Grammy Award for Best Country Performance by a Duo or Group with Vocal

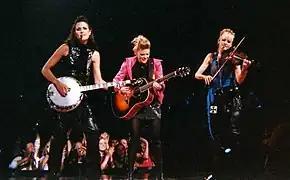
Dixie Chicks in concert in Madison Square Garden (20 June 2003)

The Grammy Award for Best Country Performance by a Duo or Group with Vocal was awarded from 1970 to 2011. The award has had several minor name changes: